Joe Gold

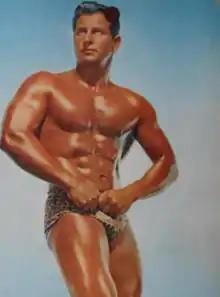
Gold in 1954

Joe Gold (born Sidney Gold; March 10, 1922 – July 11, 2004) was an American bodybuilder and businessman. He was the founder of Gold's Gym and World Gym. He has been credited with being the father of the bodybuilding and the fitness craze.